Galust Sahakyan

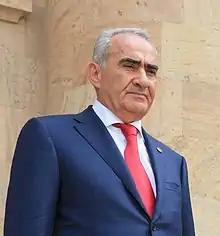
Sahakyan in 2014

Galust Grigorii Sahakyan (Armenian:Գալուստ Գրիգորիի Սահակյան; 8 April 1949 – 18 December 2022) was an Armenian politician and statesman, who served as MP, and the President of the National Assembly of Armenia.